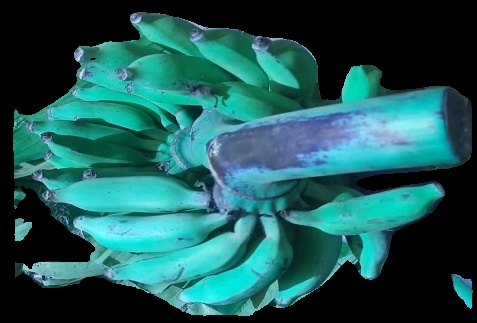
Variety: elakki-bale
Grade: grade3